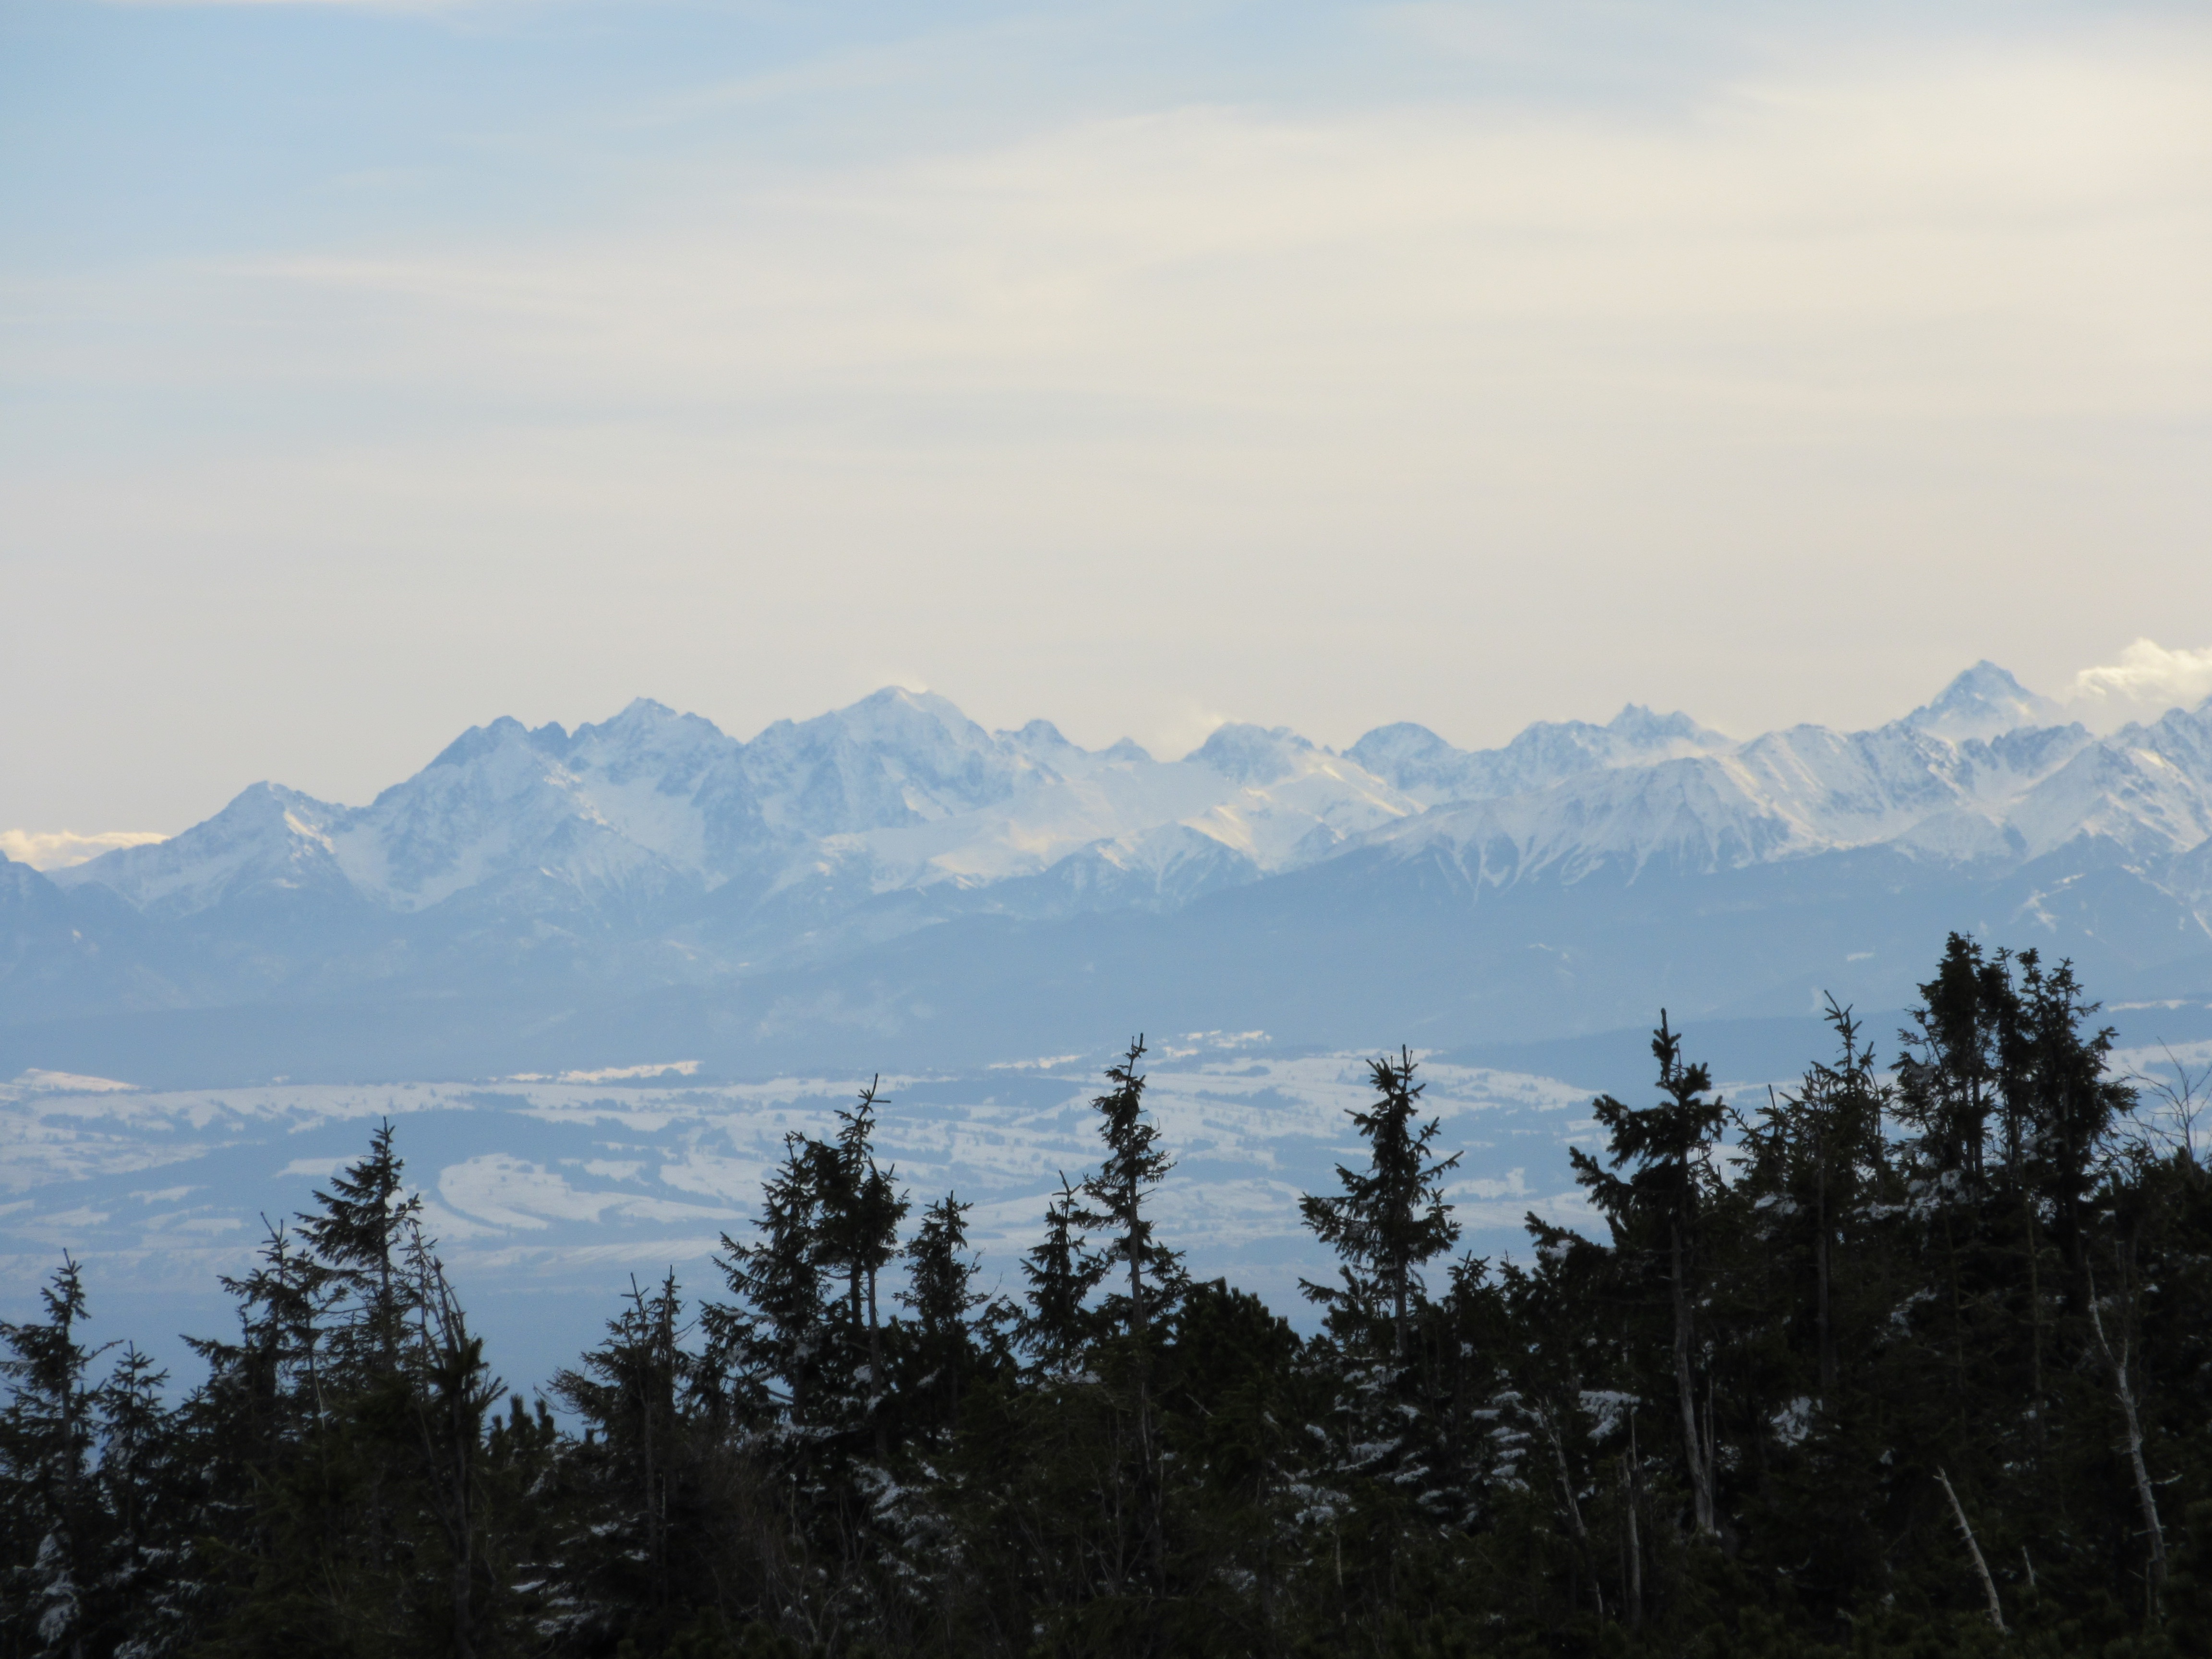
landscape, tree, nature, wilderness, mountain, snow, cloud, sky, morning, hill, valley, mountain range, weather, ridge, summit, clouds, mountains, alps, plateau, the fog, tatry, slovakia, landform, babia top, geographical feature, atmospheric phenomenon, mountainous landforms